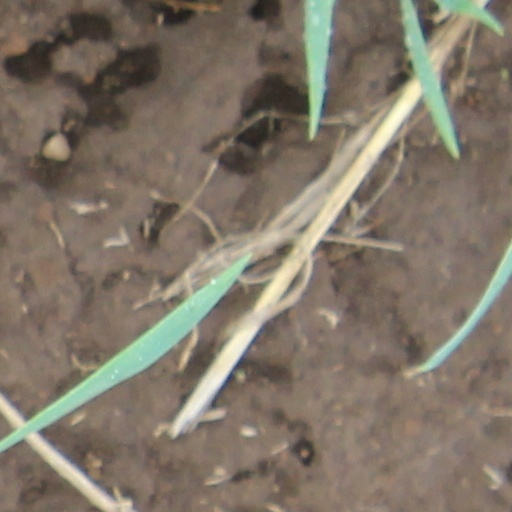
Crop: wheat